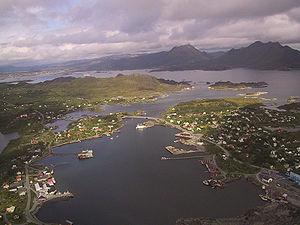
Vestvågøy est une commune de Norvège, située dans l'archipel des îles Lofoten. Elle occupe en grande partie l'île de Vestvåg, ainsi que quelques îles et îlots aux alentours de cette dernière.